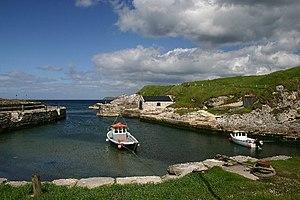
Ballintoy est un village du comté d'Antrim, en Ulster. Il est situé à 28 km au nord-est de Coleraine et à 8 km à l'ouest de Ballycastle.